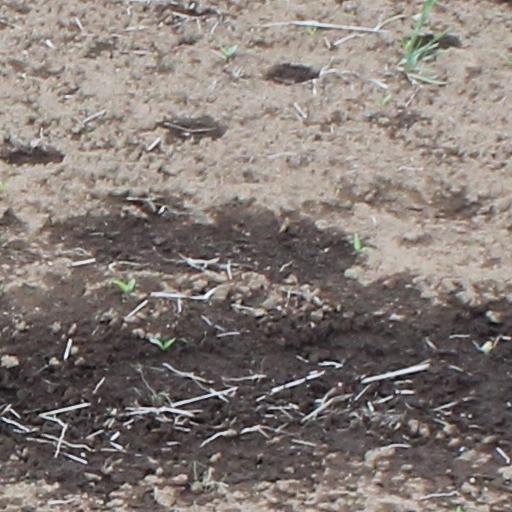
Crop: wheat